Moses Polock

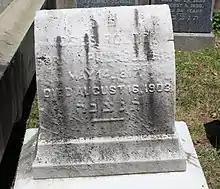
Headstone in Mount Sinai Cemetery.

Polock died on August 16, 1903, after four weeks’ of illness at the residence of his sister, Isabella Rosenbach, 1409 North Eighteenth Street, Philadelphia. At the time of his death, he was the oldest publisher and bookseller in the United States. He was buried at Mount Sinai Cemetery alongside his mother and father.